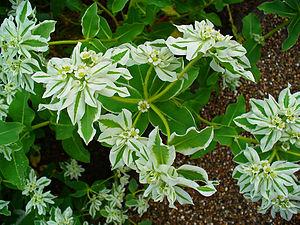
Euphorbia marginata, Euphorbiaceae, Snow-on-the-mountain (Neige sur la montagne), Smoke-on-the-prairie (Fumée sur la prairie), Euphorbe panachée, Euphorbe marginée, inflorescences
L'Euphorbe panachée, est une espèce de la famille des Euphorbiacées.